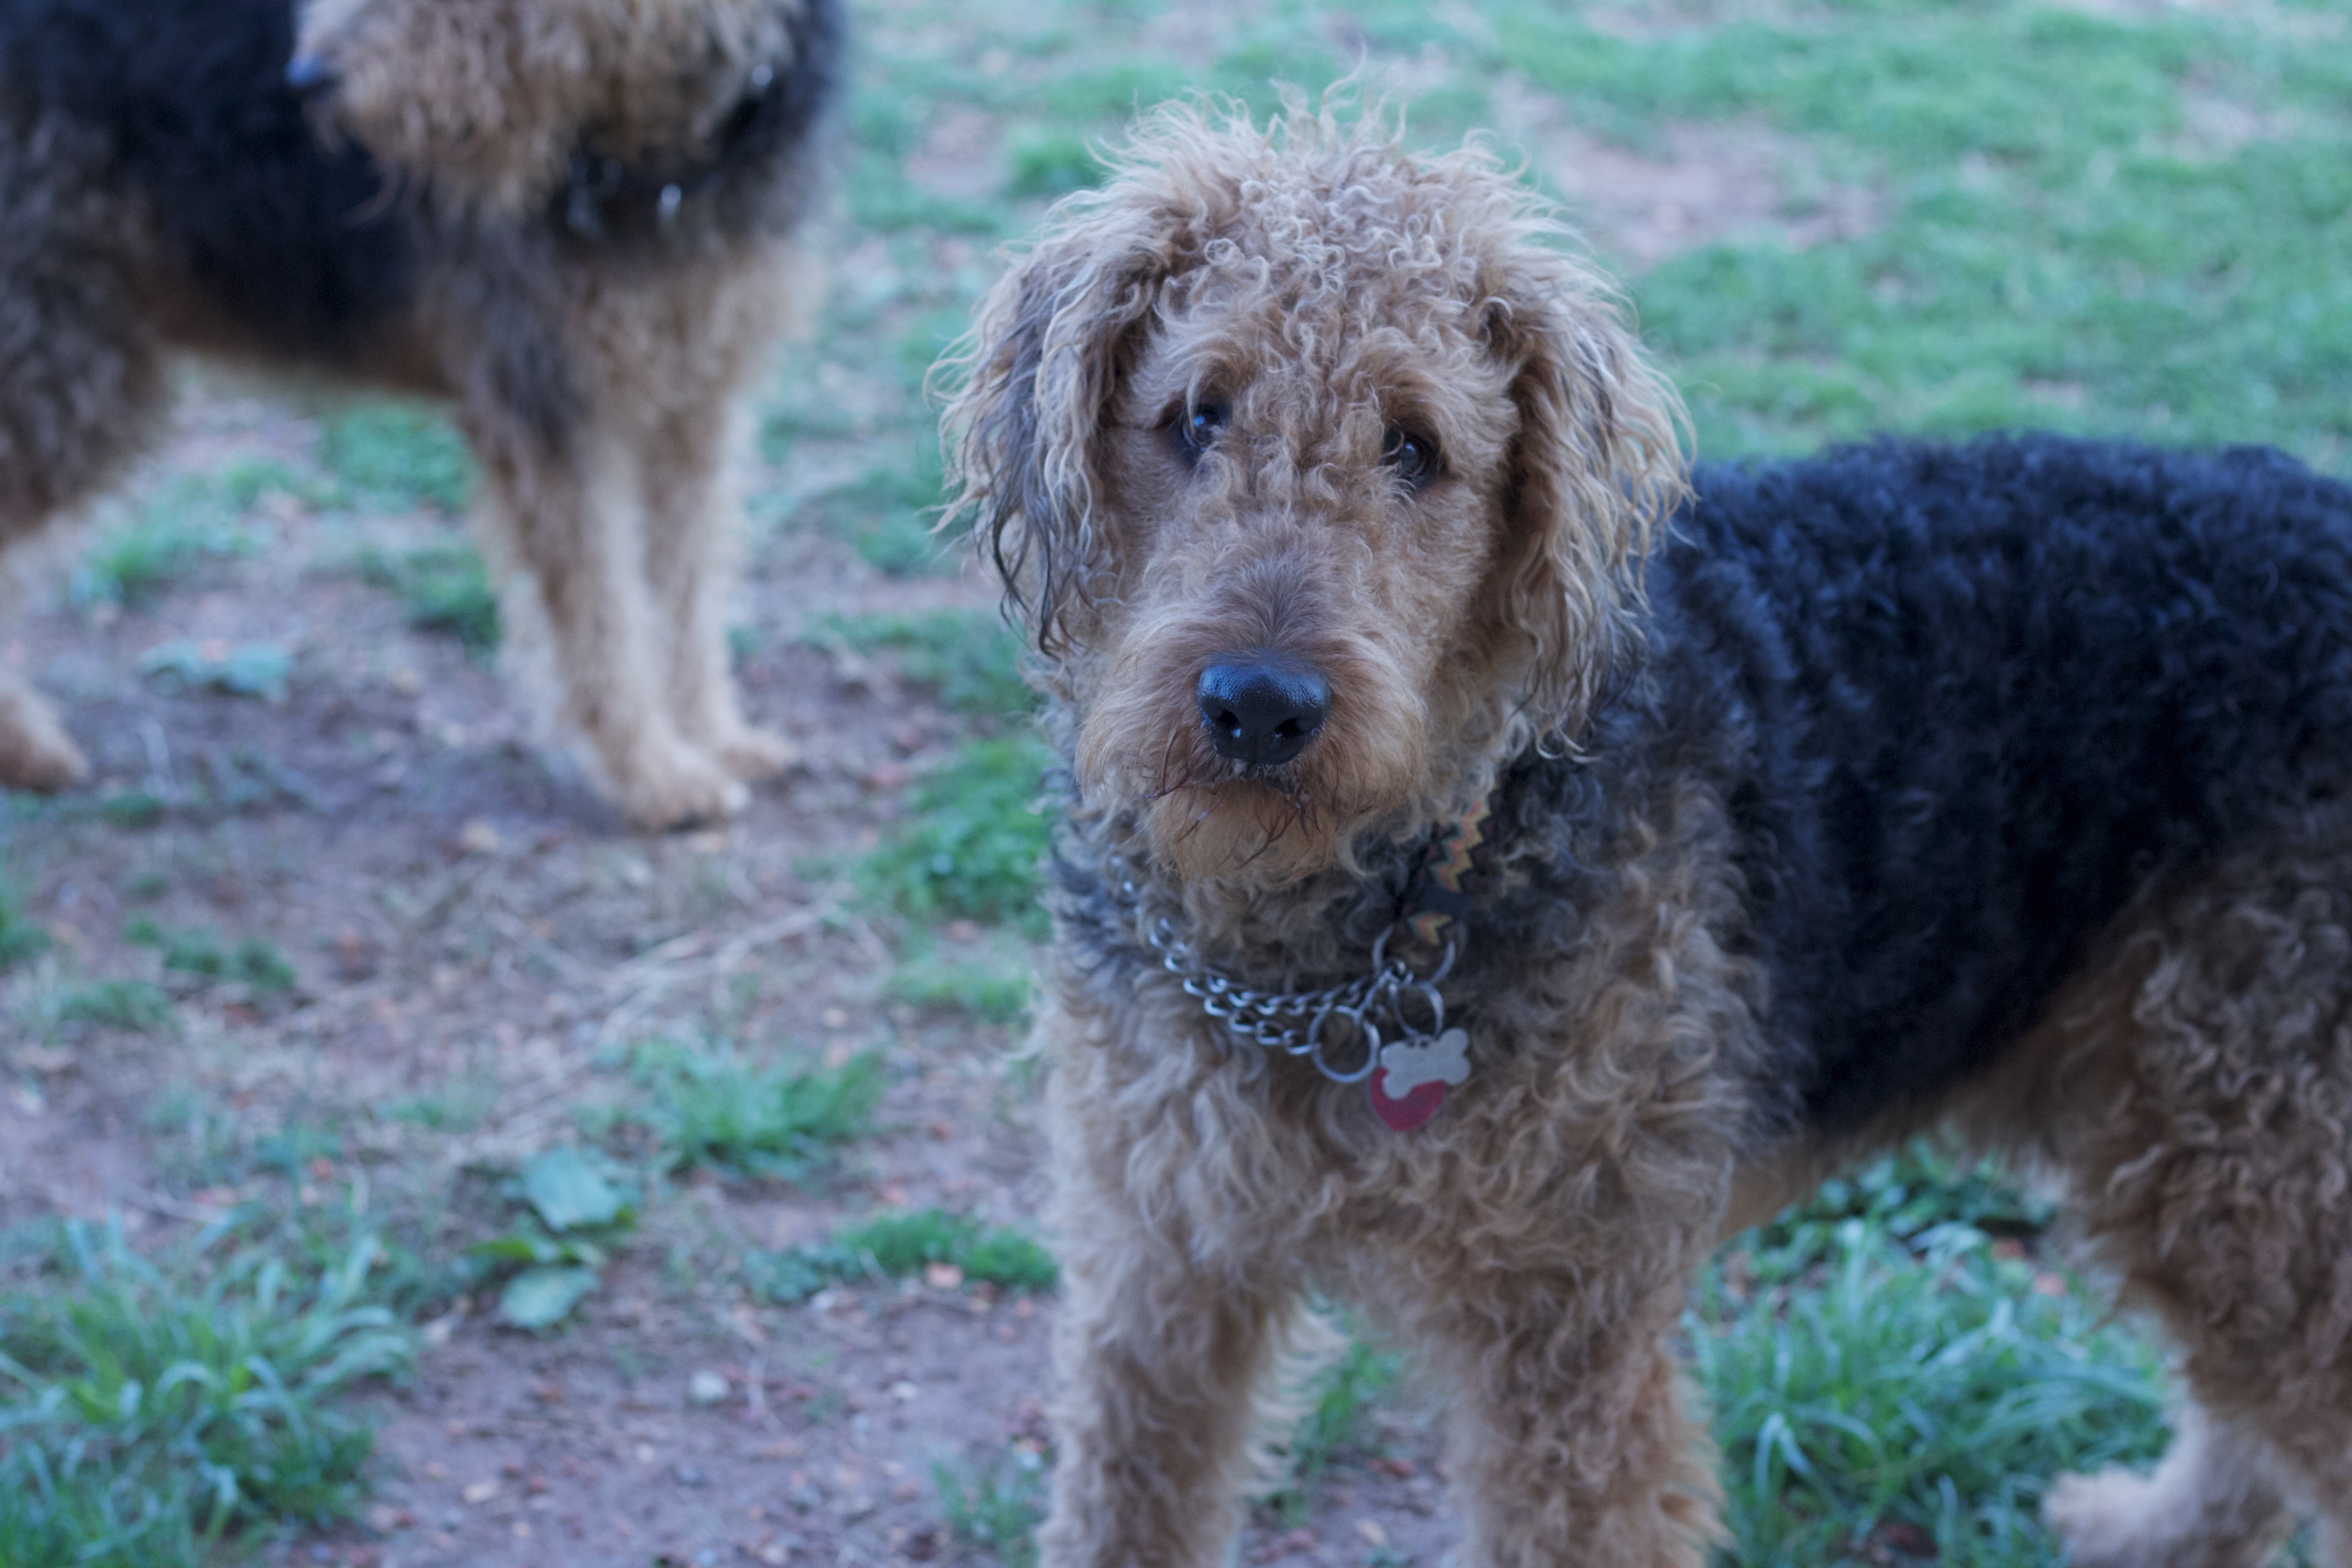
dog, mammal, vertebrate, dog breed, terrier, miniature poodle, goldendoodle, cockapoo, irish soft coated wheaten terrier, irish terrier, airedale terrier, lakeland terrier, dog like mammal, carnivoran, schnoodle, dandie dinmont terrier, glen of imaal terrier, dog crossbreeds, norfolk terrier, catalan sheepdog, irish wolfhound, poodle crossbreed, welsh terrier, lagotto romagnolo, wire hair fox terrier, pumi, spinone italiano, otterhound